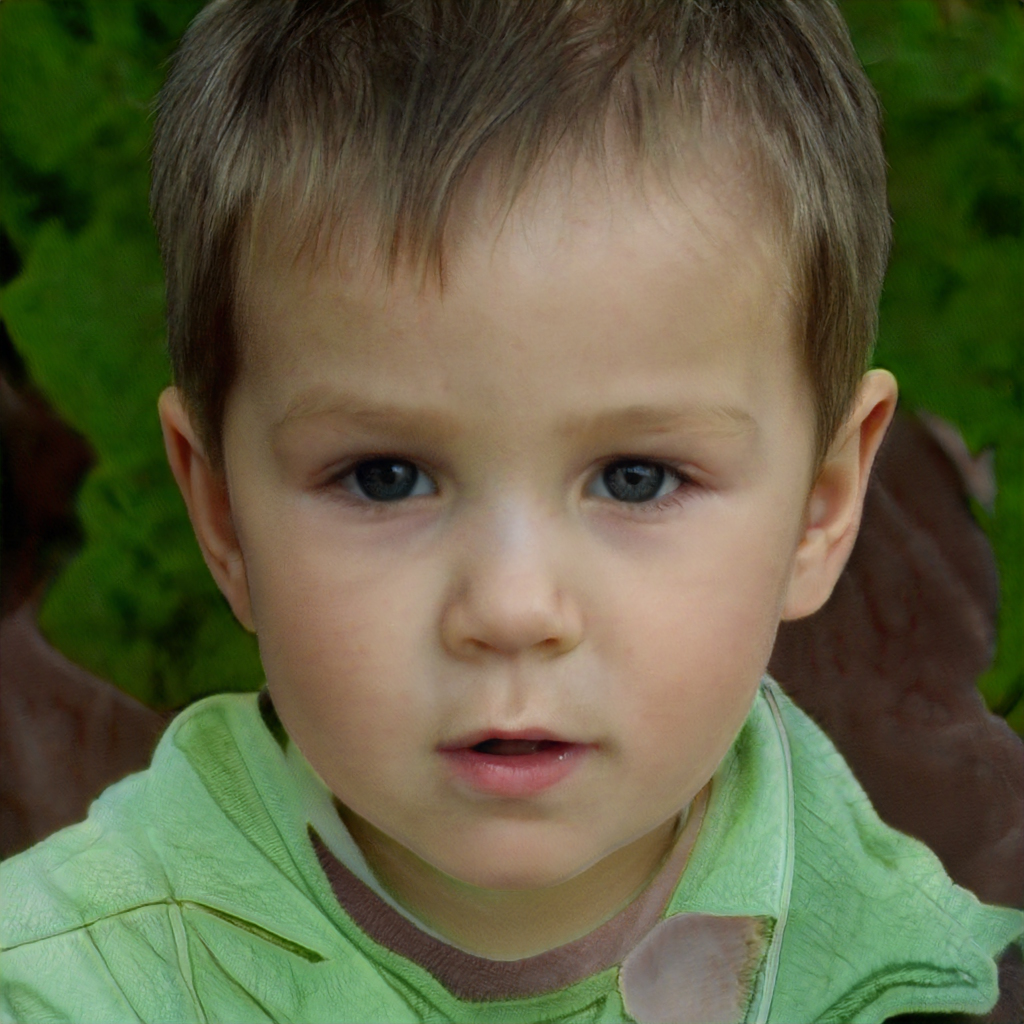
Gender: Male